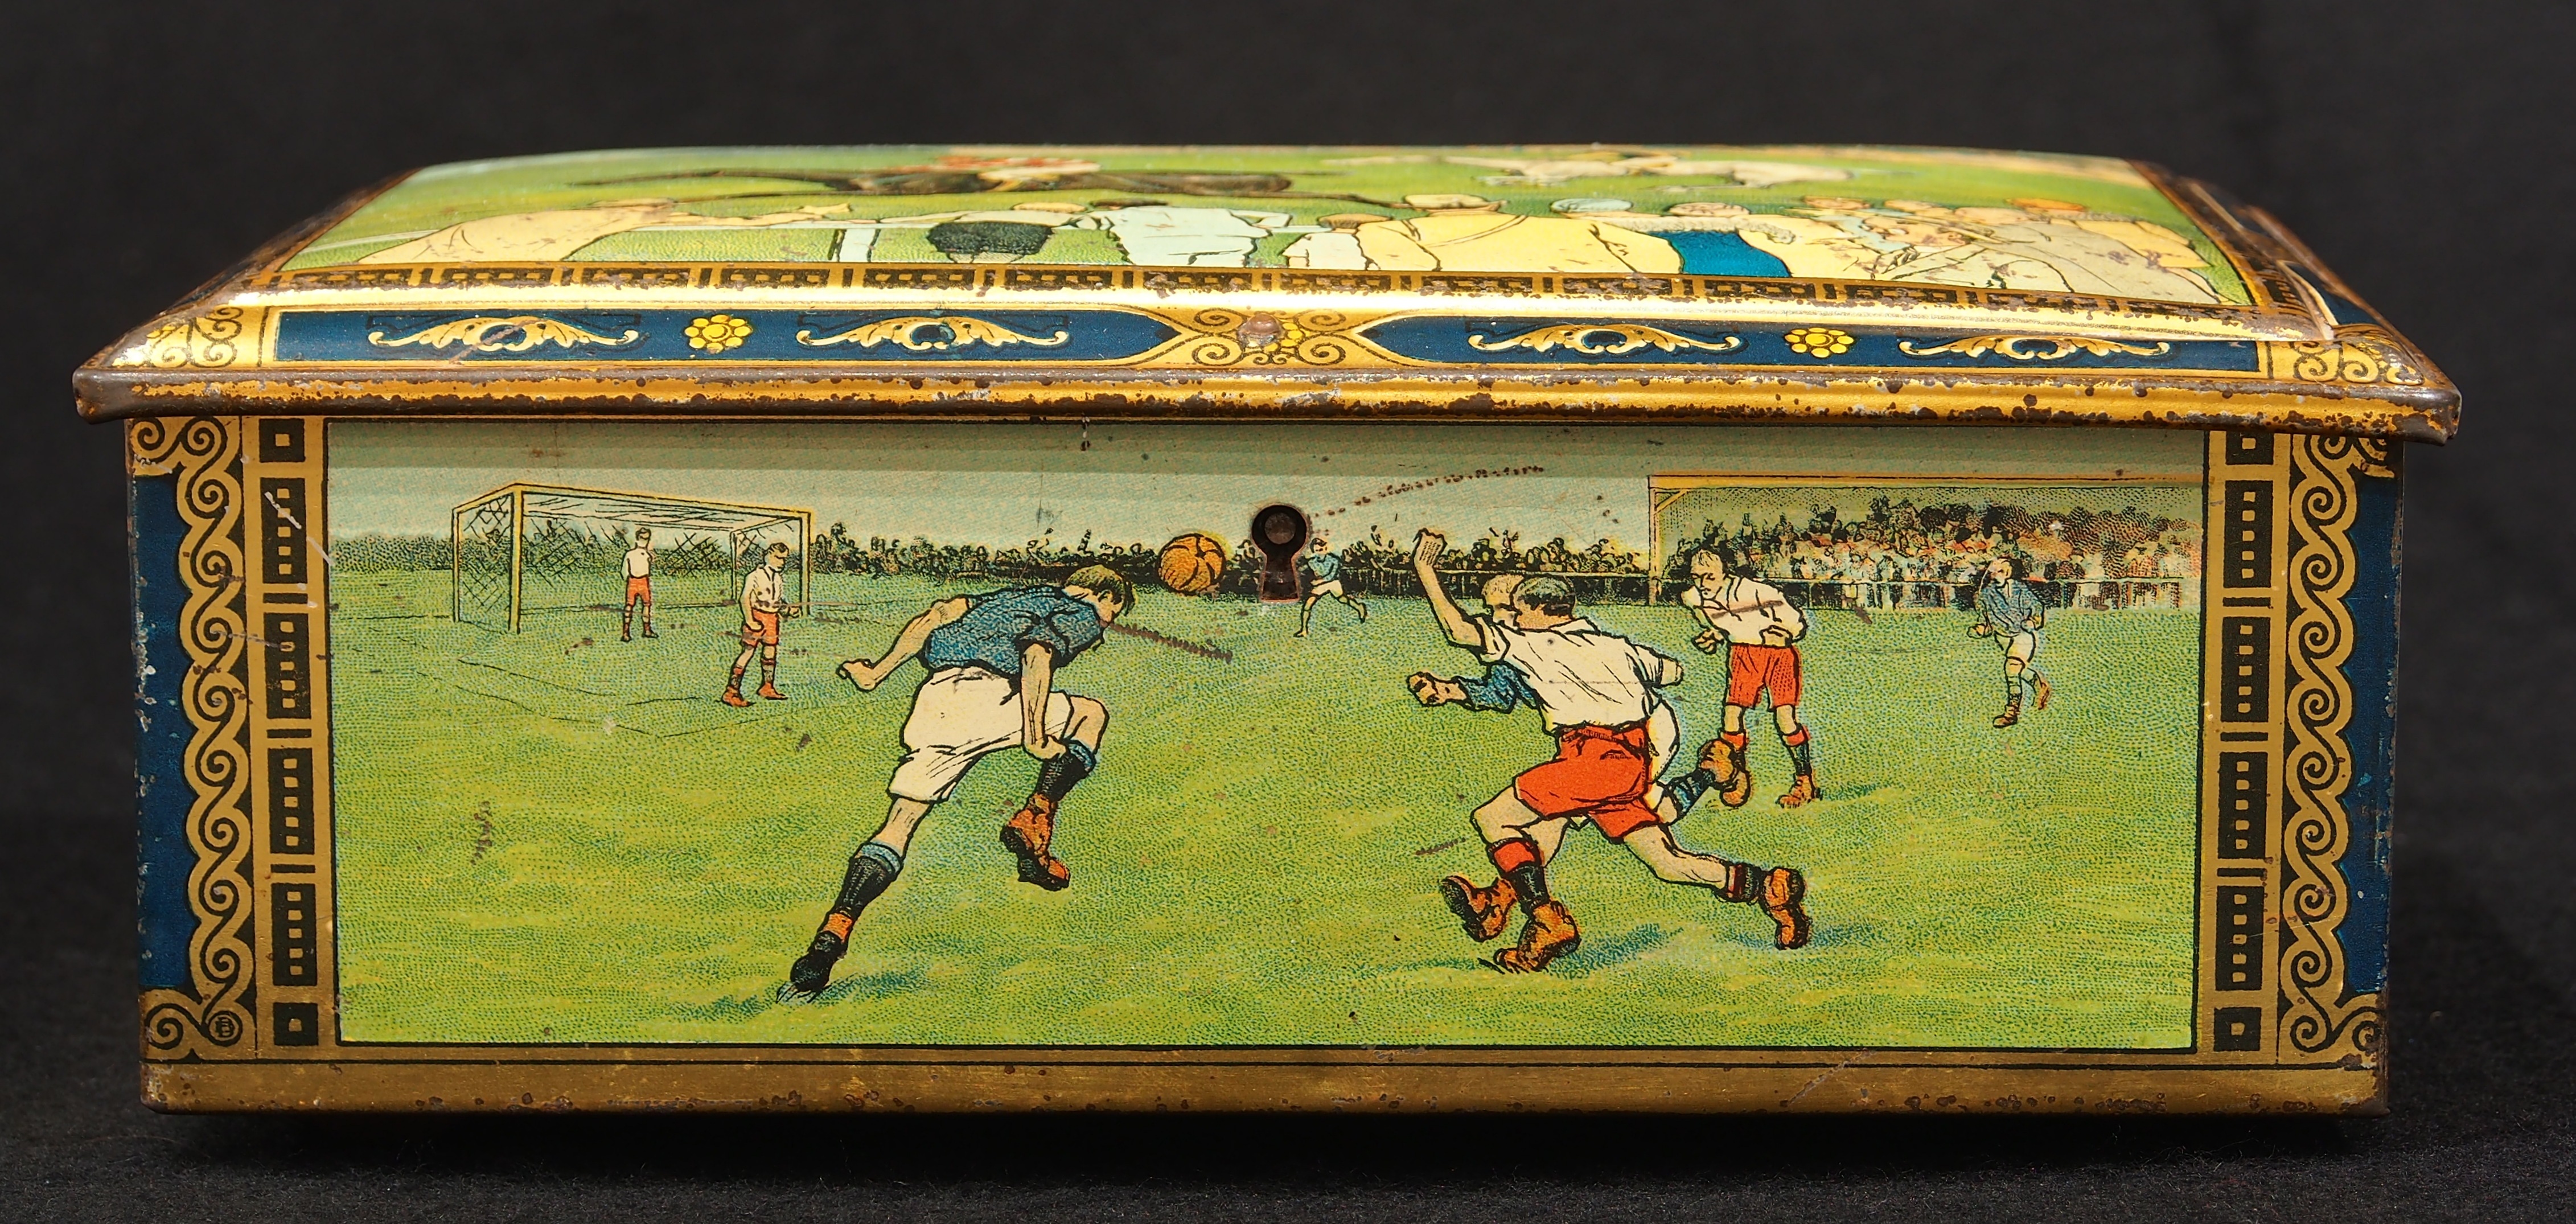
retro, old, metal, box, historic, biscuit, toy, package, miniature, container, tin